Eduardo dos Santos (footballer, born 1980)

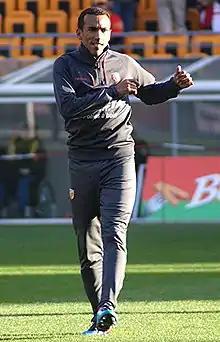
Dos Santos with Lens

Eduardo Ribeiro dos Santos (born 5 August 1980) is a Brazilian professional footballer who plays as forward for Ríver.